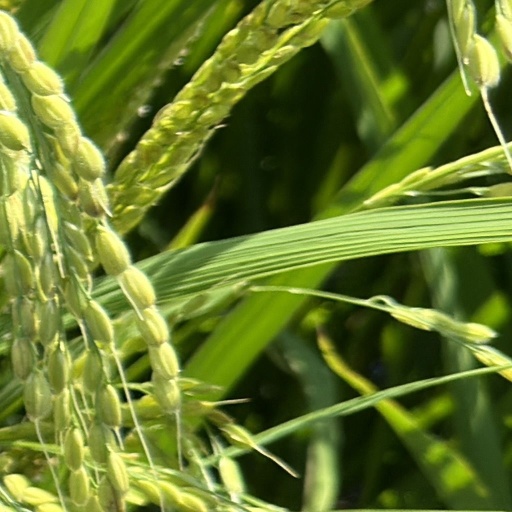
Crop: rice